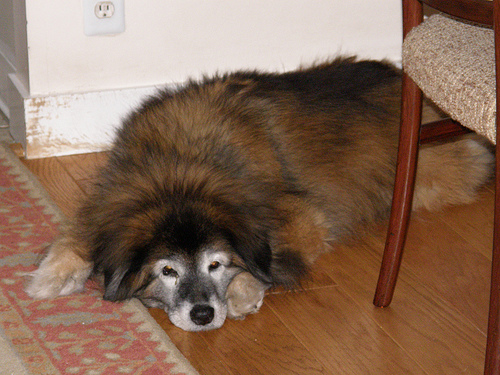
Animal: dog
Breed: leonberger